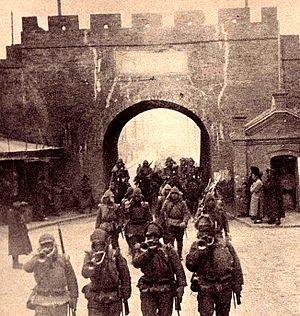
L’invasion japonaise de la Mandchourie commence le 19 septembre 1931, lorsque la Mandchourie est envahie par l'Armée japonaise du Guandong de l'Empire du Japon, immédiatement après l'incident de Moukden. Les Japonais y forment, le 18 février 1932, un État fantoche, appelé Mandchoukouo, qui leur est entièrement assujetti et qui perdure jusqu'en août 1945, date de l'invasion soviétique de la Mandchourie.